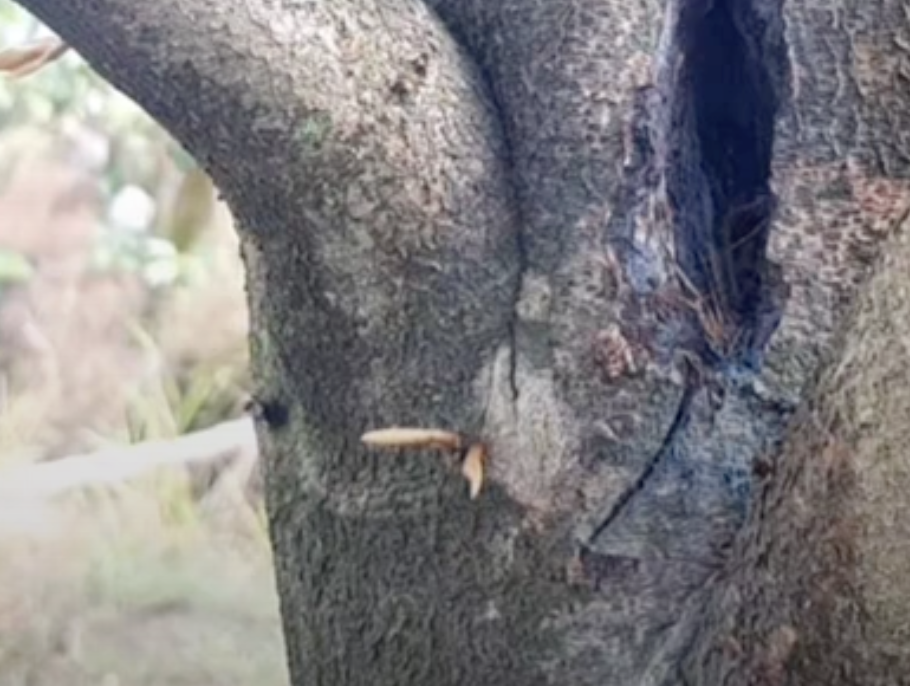
Label: stem_cracking_ gummosis